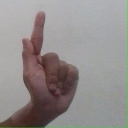
अक्षर: ळ